Peyton Manning

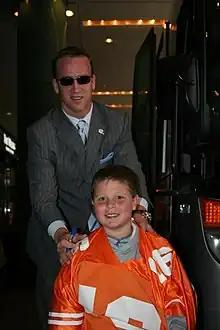
Manning with a fan in 2006

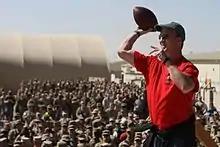
Manning in 2013

Manning was born in New Orleans, Louisiana, the second son of Olivia (née Williams) and former NFL quarterback Archie Manning. His younger brother is two-time Super Bowl champion Eli Manning. Some have described the Mannings as football's "royal family."